In Xanadu

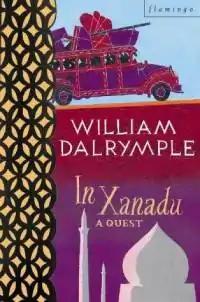

"In Xanadu" traces the path taken by Marco Polo from the Church of the Holy Sepulchre in Jerusalem to the site of Shangdu, famed as Xanadu in English literature, in Inner Mongolia, China.